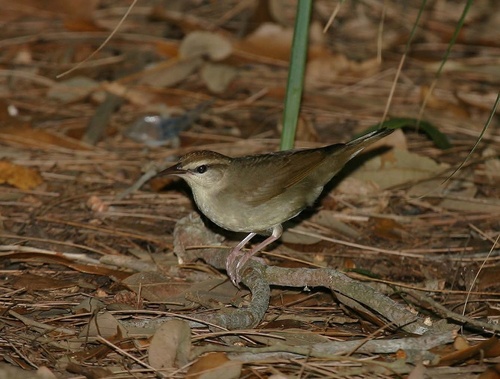
a bird with a pointed, thin bill, white eyebrow, white breast, and black primaries.
a small bird with a grey and cream colored breast, belly and throat, brown secondaries and coverts, and a brown stripe around its eye.
this little bird has a gray belly and breast with a brown crown and superciliary.
this is a bird with a grey breast and eyebrow and a brown head and back.
this small bird has a tan breast, brown wings,a brown crown with tan supercillary,and a short brown beak.
this colorful bird has a light brown belly and breast, brown bill, and pink tarsus and feet.
the brown bird has a small head with black beady eyes.
a small brown bird with a lighter breast and belly and a pointed beak.
this bird has wings that are brown and has a white belly
this bird has a white and brown breast with a brown nape
Species: Swainson Warbler